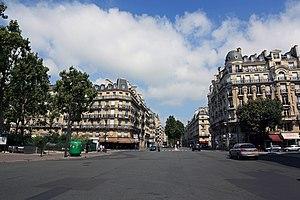
Le boulevard Raspail est un boulevard des 6ᵉ, 7ᵉ et 14ᵉ arrondissements de Paris.
La place Le Corbusier est une voie située dans le quartier Notre-Dame-des-Champs du 6ᵉ arrondissement et le quartier Saint-Thomas-d'Aquin du 7ᵉ arrondissement de Paris.